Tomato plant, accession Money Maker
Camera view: horizontal (90 deg, fisheye); turntable rotation: 270 degrees
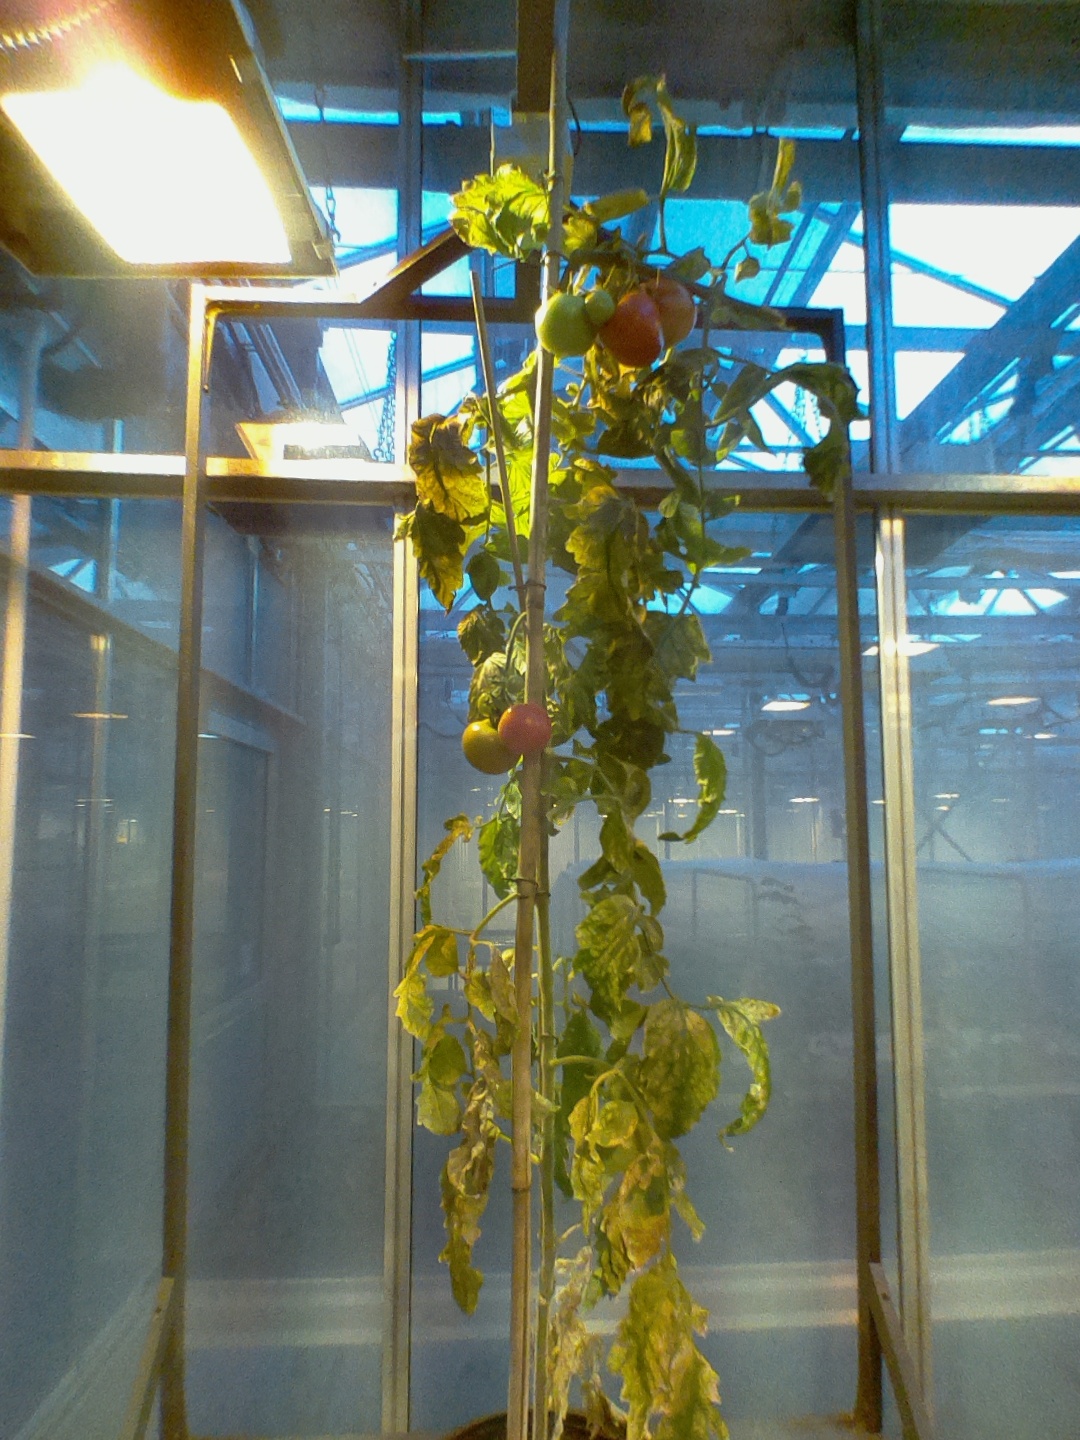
BBCH growth stage 81: 10%-20% of fruits show typical fully ripe color